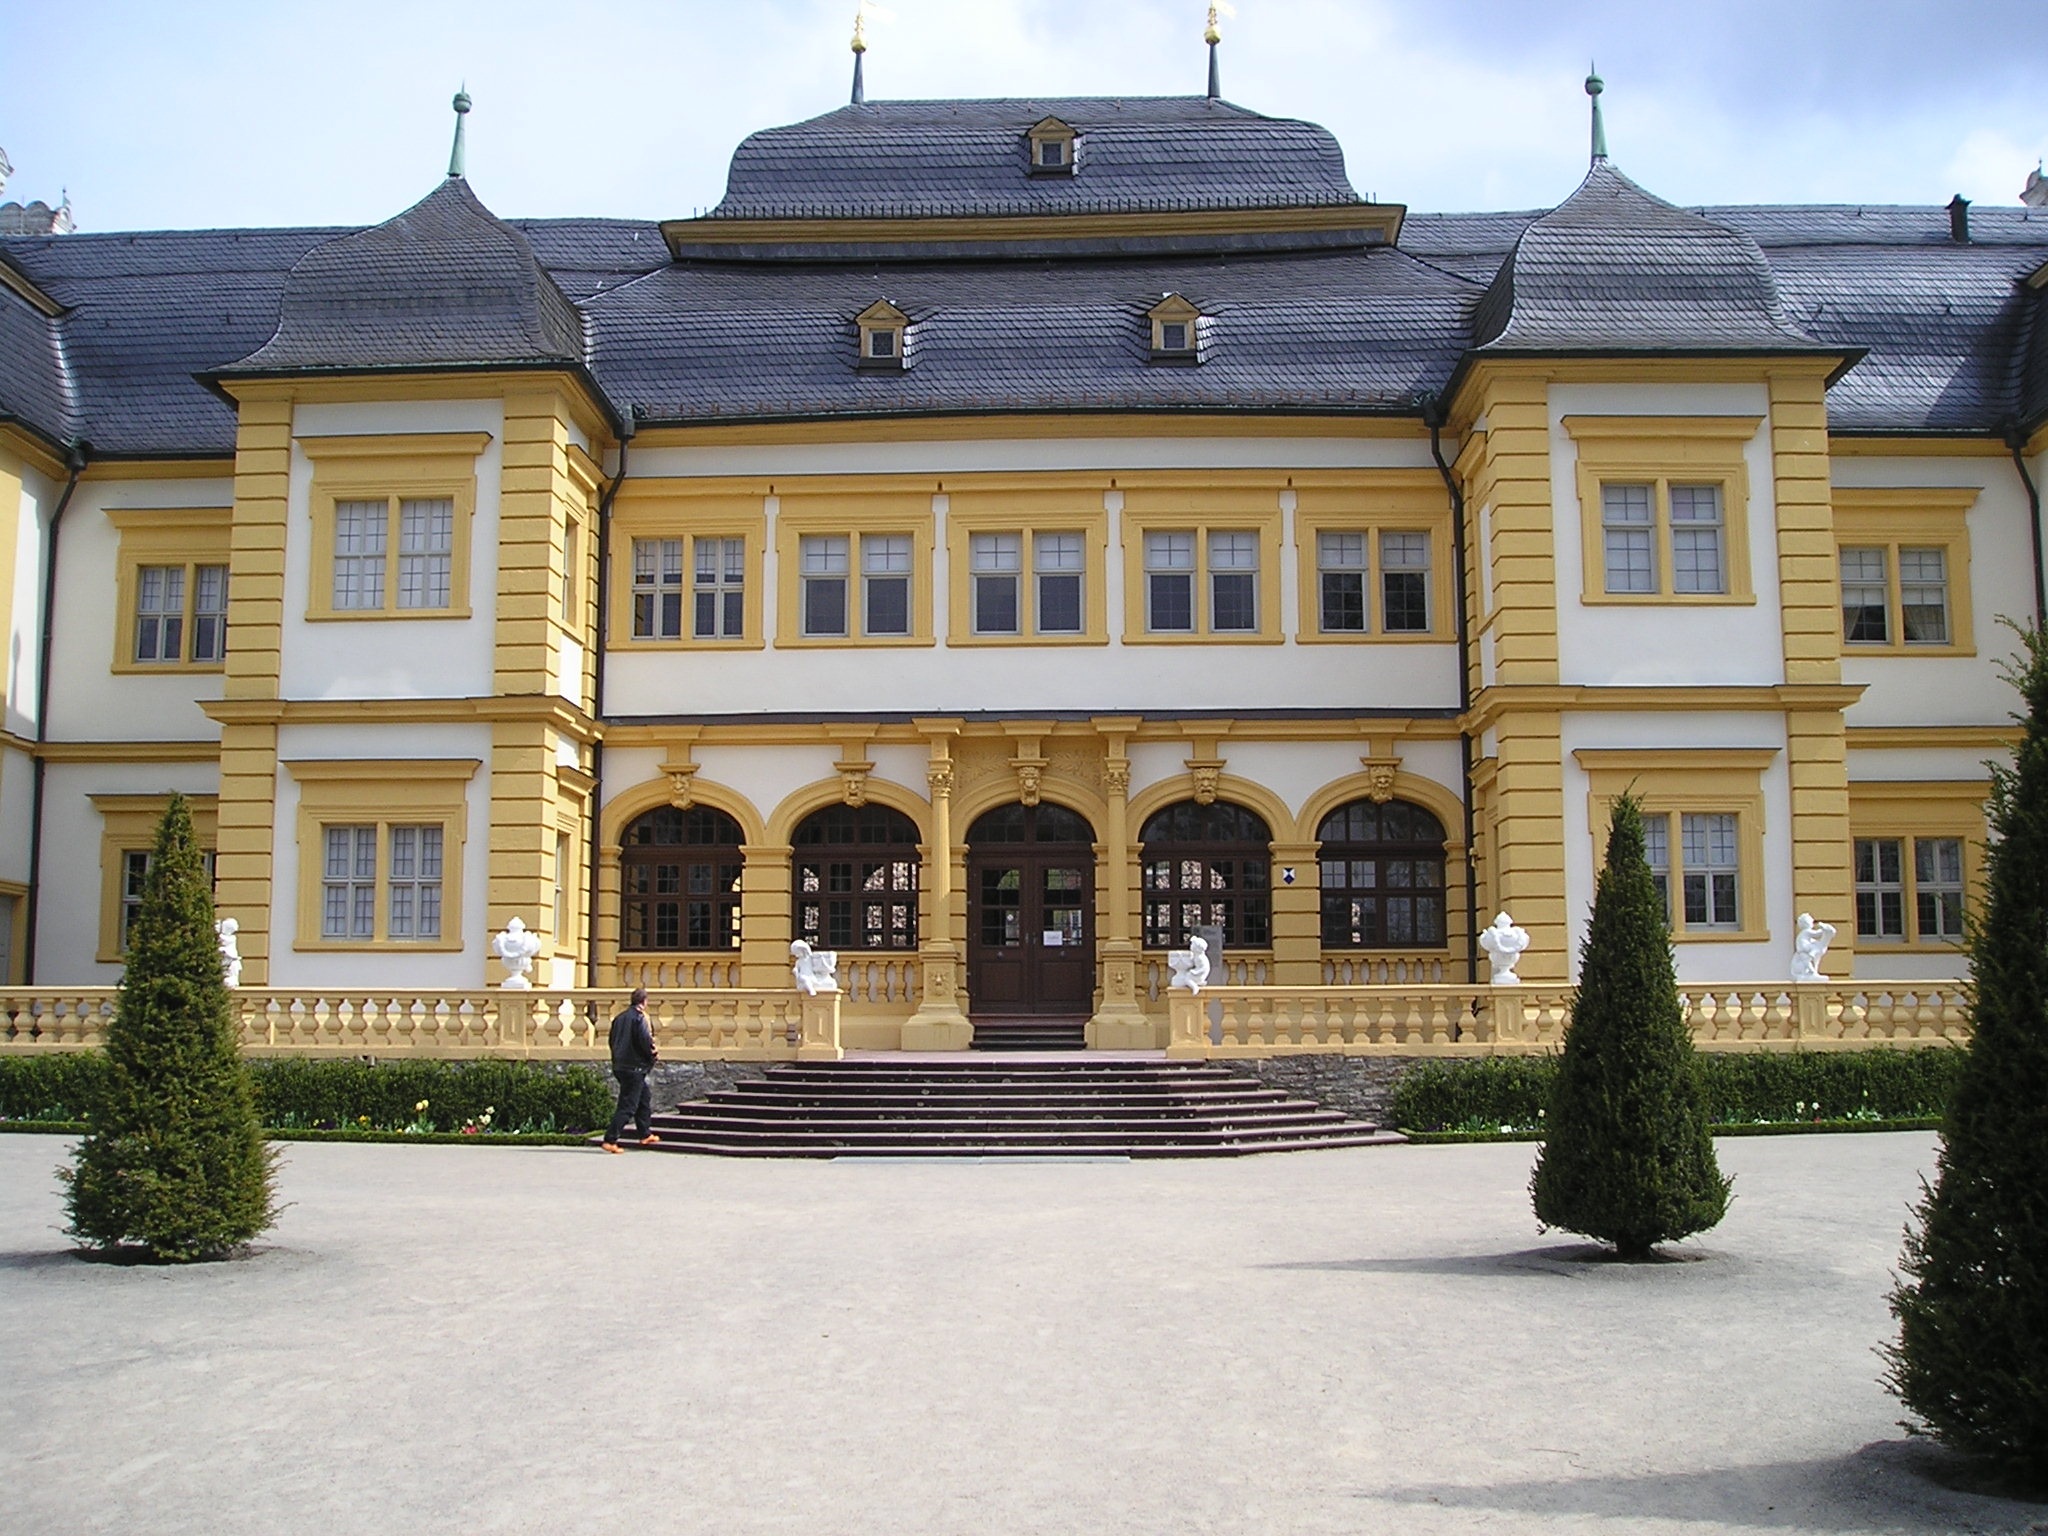
architecture, mansion, house, building, chateau, palace, home, idyllic, romantic, castle, facade, courtyard, germany, bavaria, tourist attraction, estate, attractive, neighbourhood, manor house, stately home, swiss francs, w rzburg, veitshoechheim, rococo garden